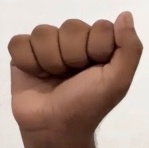
ASL sign: A